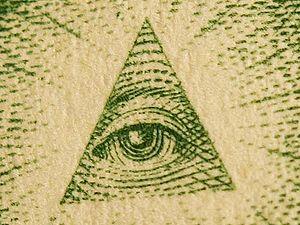
John Coleman est un auteur de théories du complot britannique et un ancien membre du Secret Intelligence Service
Les théories du complot maçonnique sont des théories du complot qui attribuent à la franc-maçonnerie des intentions et des actions secrètes, principalement anti-chrétiennes ou visant à l'établissement de projets politiques, tel celui d'un nouvel ordre mondial.
Les Obsédés du complot est un documentaire français réalisé par Caroline Fourest sur les théories du complot et leurs instigateurs. Produit par la société Et la Suite et diffusé le 5 février 2013 en première partie de soirée sur France 5, le film a suscité de nombreuses réactions, notamment de la part des personnes et organisations mises en cause. D'une durée de 52 minutes, Les Obsédés du complot est le premier volet d'une série documentaire appelée Les Réseaux de l'extrême.
I, Robot est un jeu vidéo développé par la société américaine Atari Inc., sorti en 1983 sur borne d'arcade. Le jeu a été conçu et programmé par Dave Theurer, l'auteur de Missile Command et Tempest, et Dave Sherman a conçu le système d'arcade.
David Zurdo Saíz, né en 1971, est un journaliste, essayiste, producteur d'émission de télévision et théoricien du complot espagnol.
Des Griffin est un essayiste américain de théories du complot sur le nouvel ordre mondial.